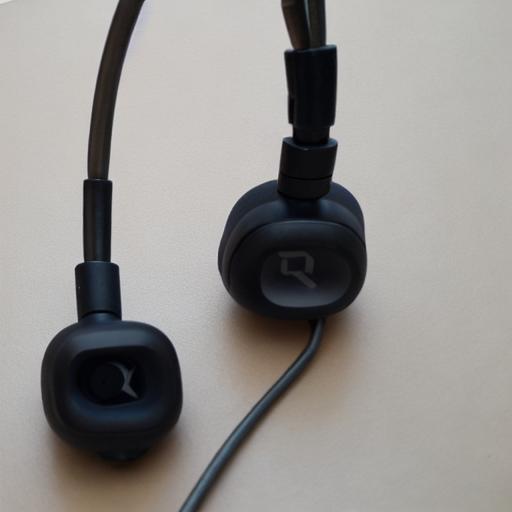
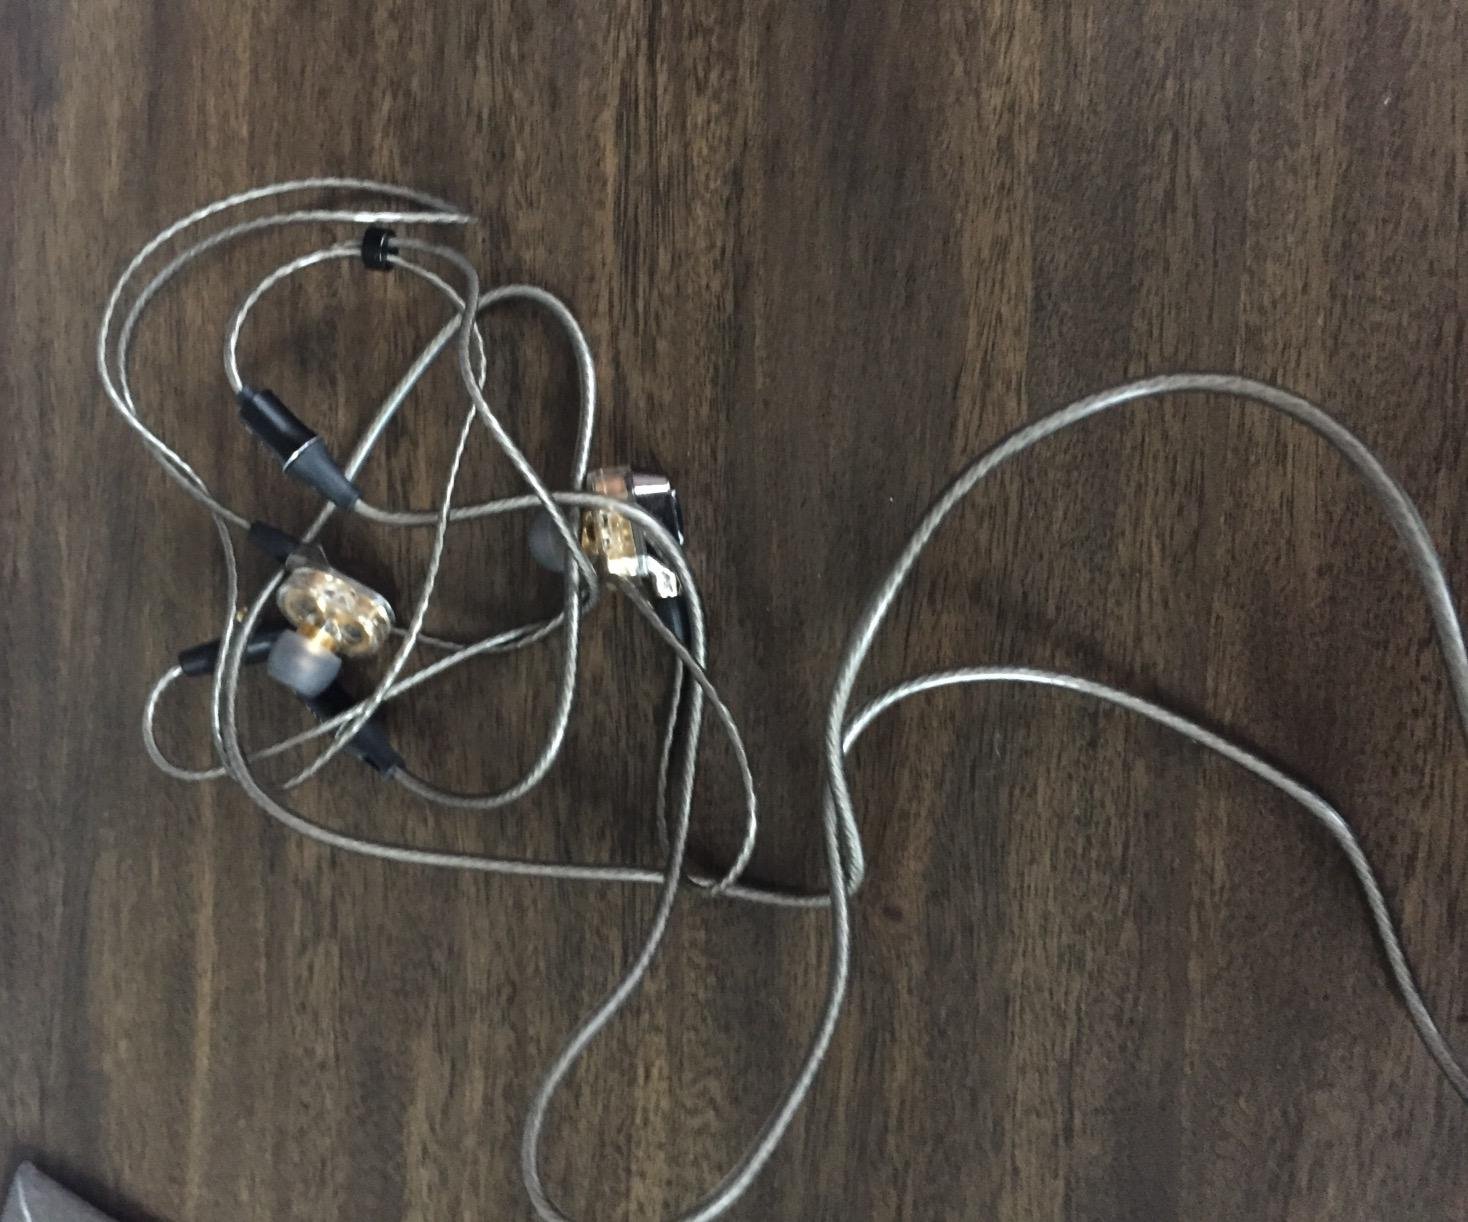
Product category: headphones
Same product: no